Josef Krainer Jr.

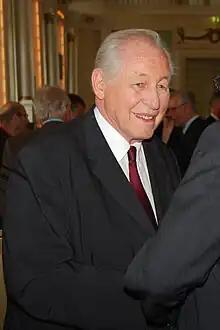

Josef Krainer junior (26 August 1930, Graz, Austria – 30 December 2016, Graz, Austria) was an Austrian politician and Governor of Styria from 1981 to 1996. He was the son of Governor Josef Krainer Sr. and a member of the Austrian People's Party.